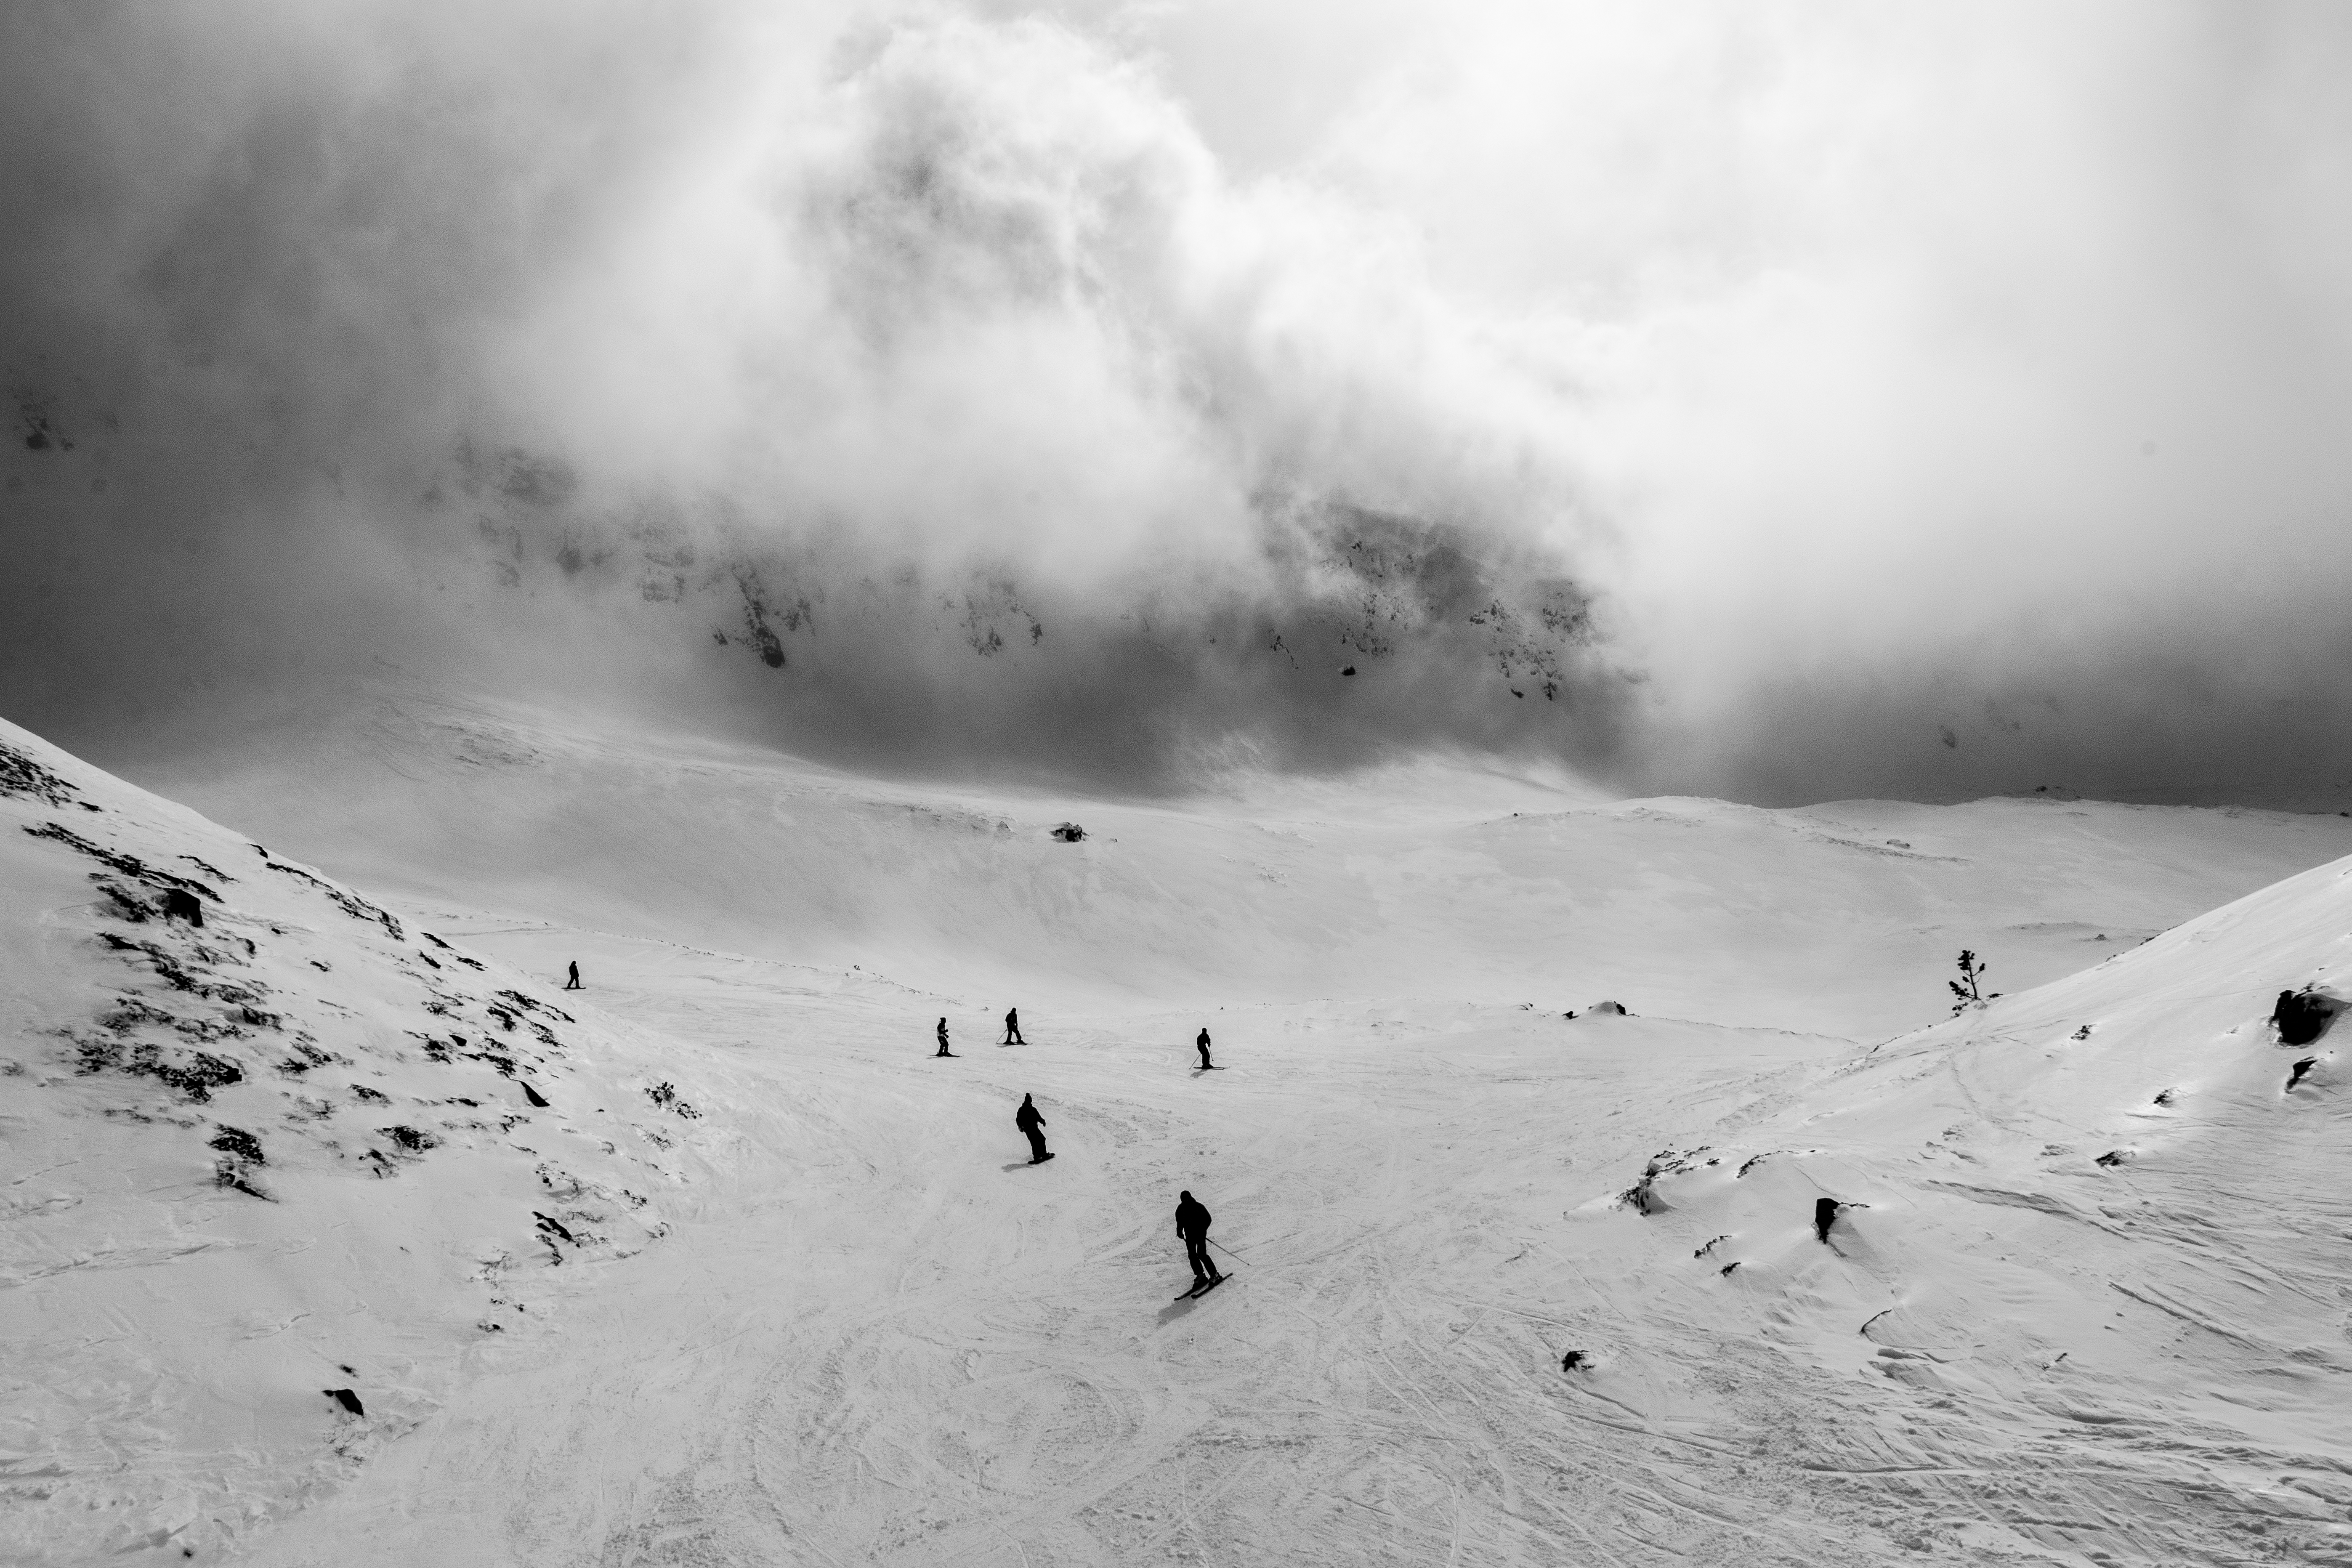
silhouette, mountain, snow, winter, cloud, black and white, white, wave, mountain range, weather, monochrome, skiing, winter sport, ski, snowboarding, monochrome photography, ski equipment, atmosphere of earth, mountainous landforms, geological phenomenon